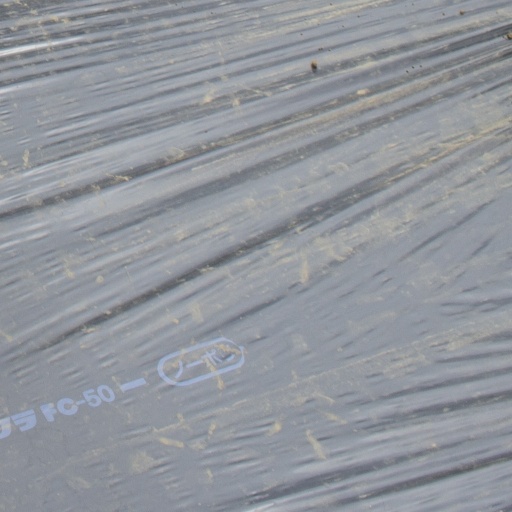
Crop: Jerusalem artichoke